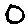
Label: 0